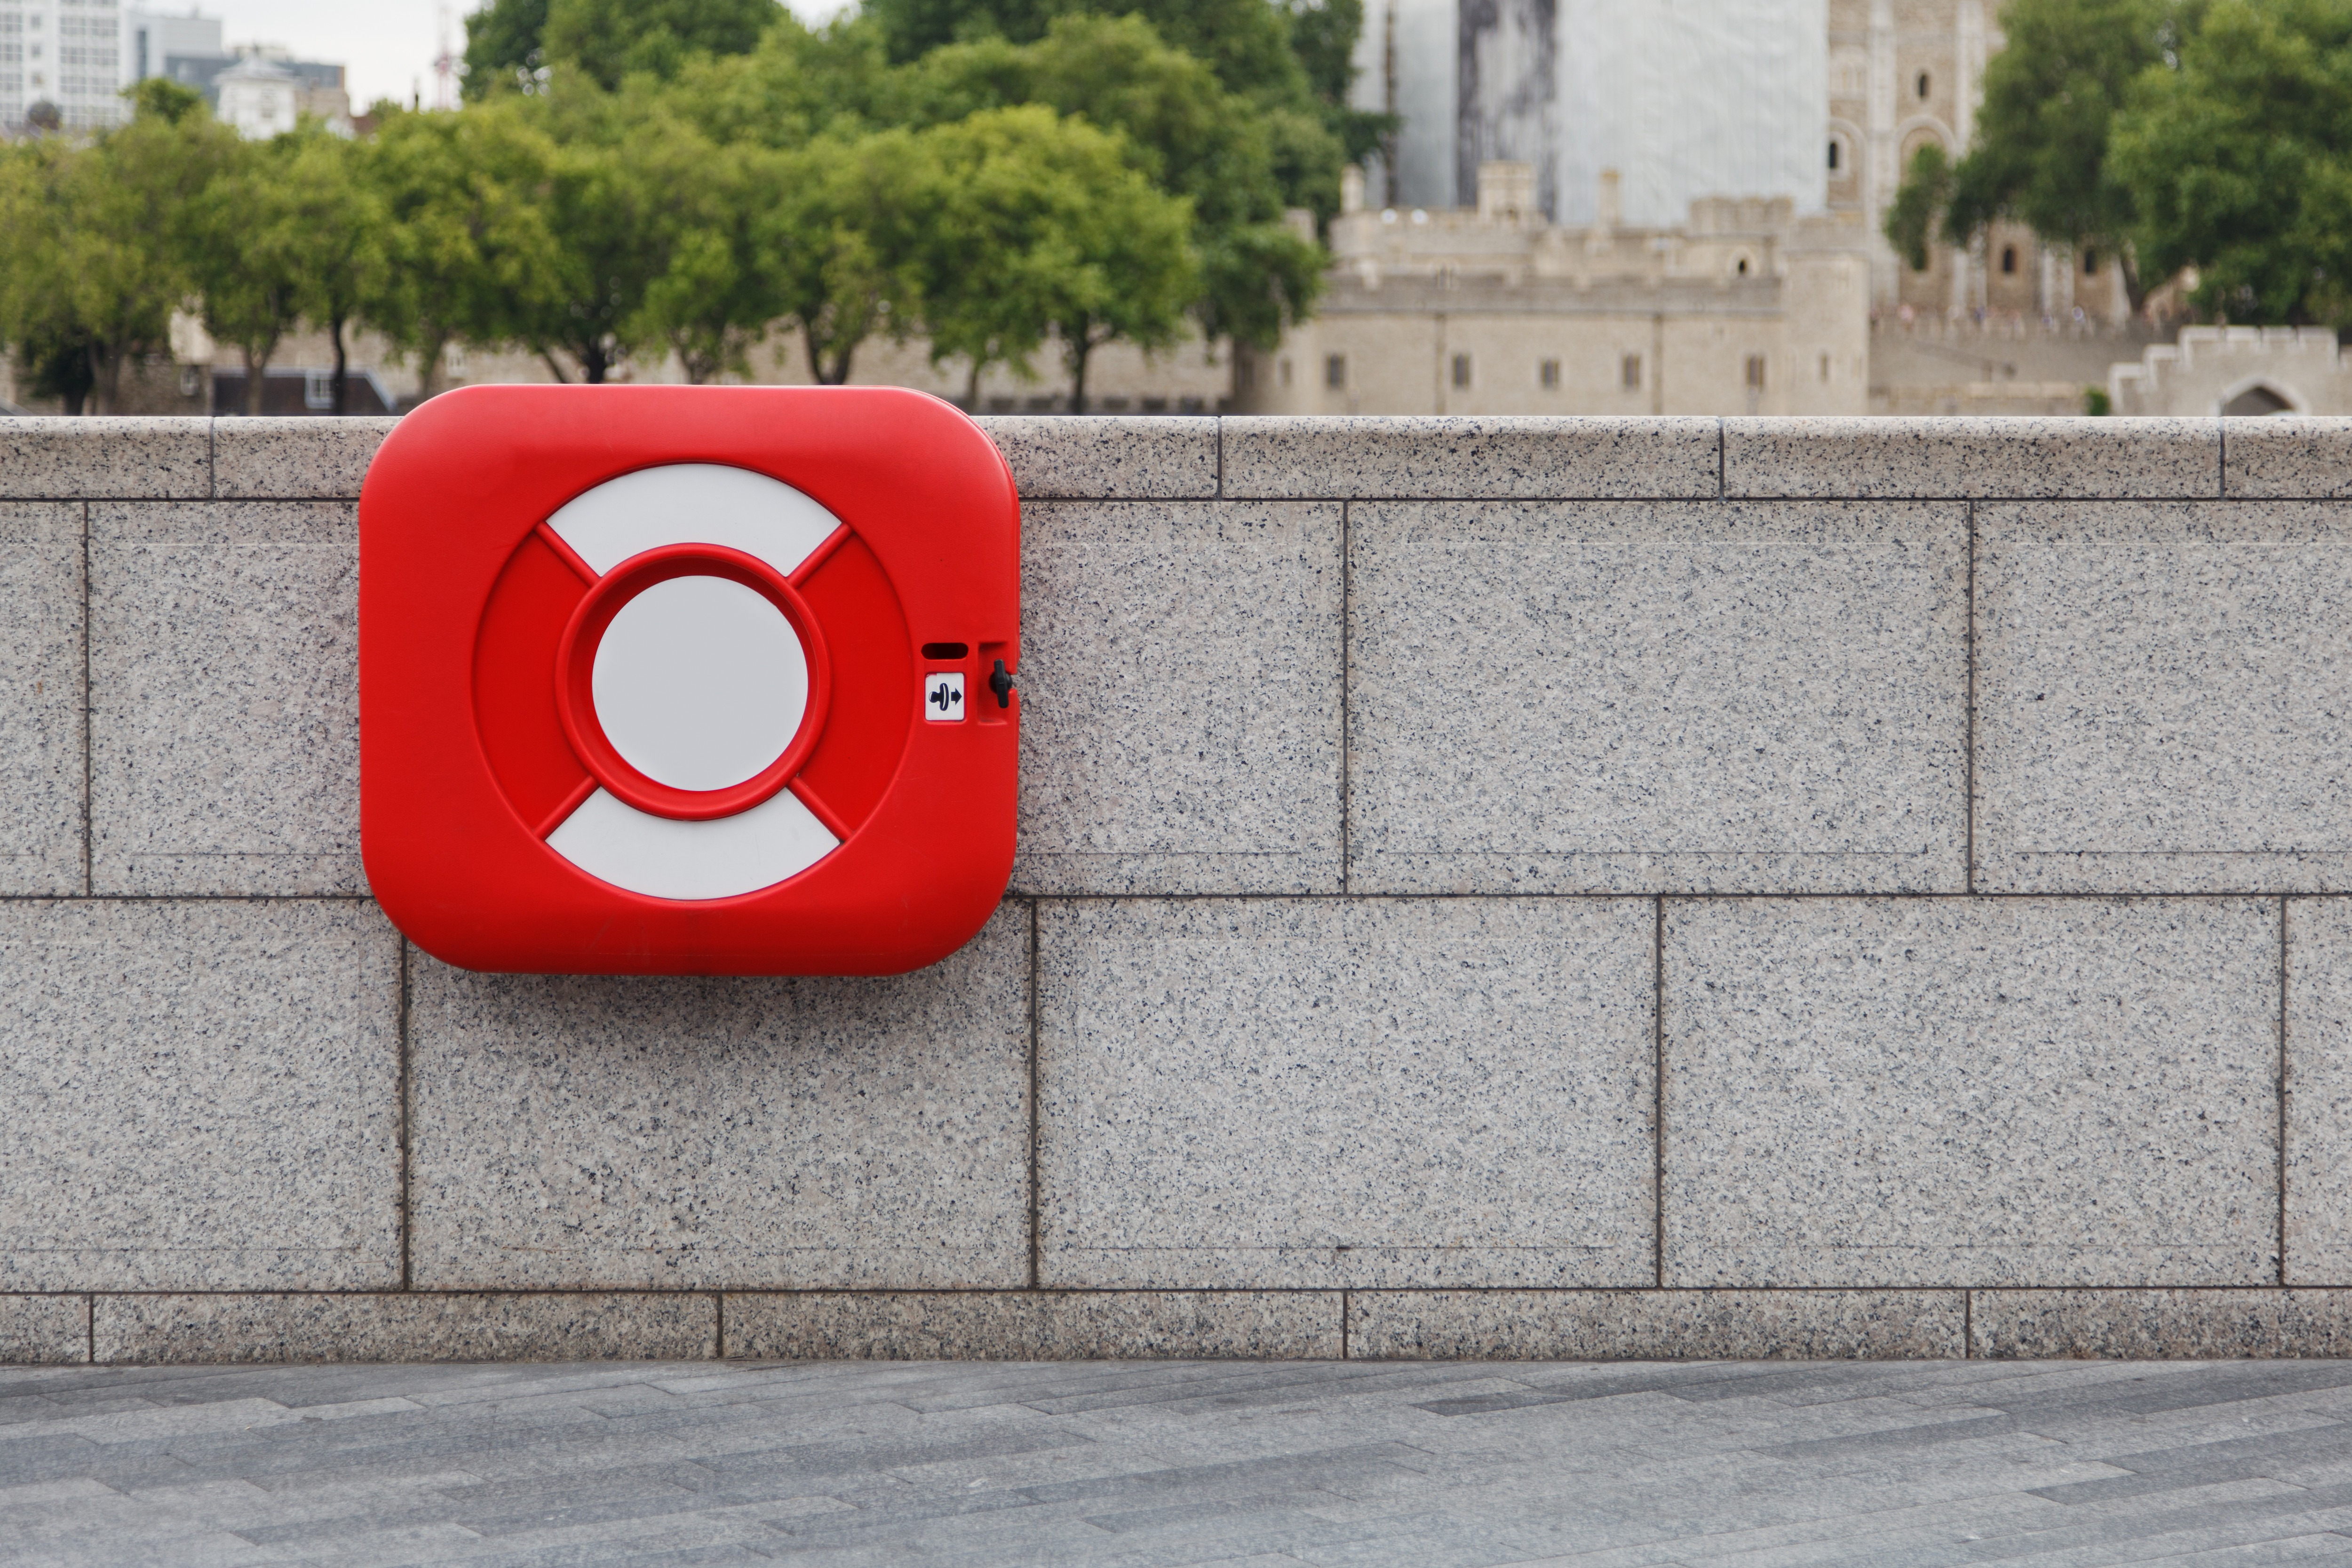
sea, water, number, wall, sign, red, equipment, object, float, signage, life, help, buoy, container, marine, safety, protection, shape, emergency, safe, rescue, lifebuoy, saver, sos, aid